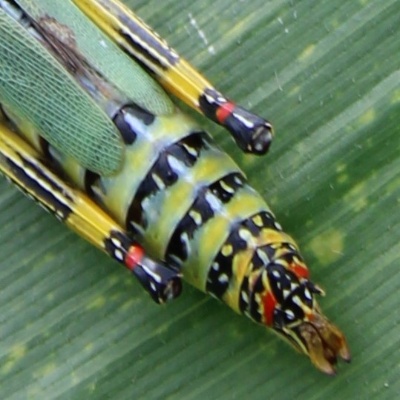
Crop: Maize
Condition: grasshoper